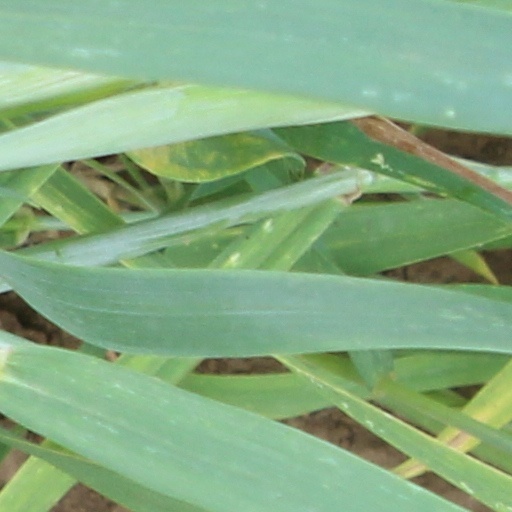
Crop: wheat